Kō Station (Tokushima)

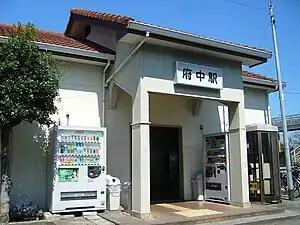
Kō Station in 2006

is a passenger railway station located in the city of Tokushima, Tokushima Prefecture, Japan. It is operated by JR Shikoku and has the station number "B04".